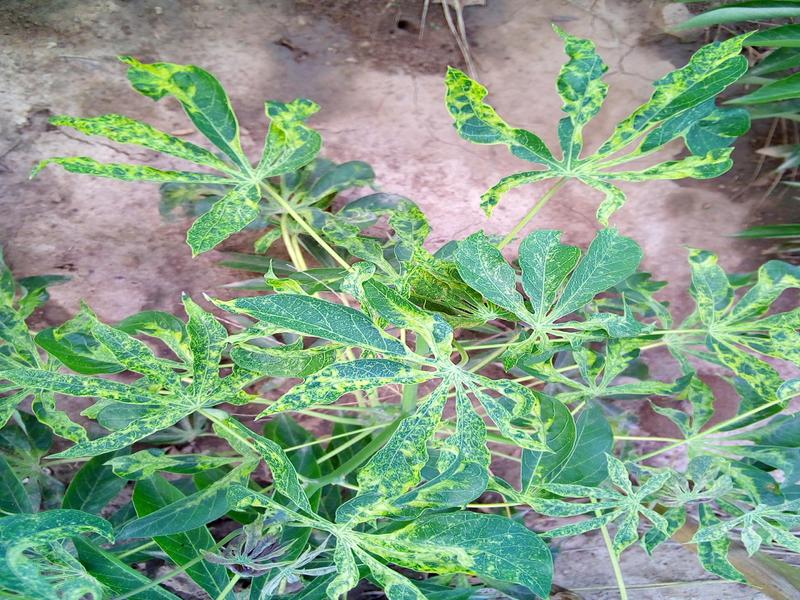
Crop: cassava
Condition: mosaic_disease